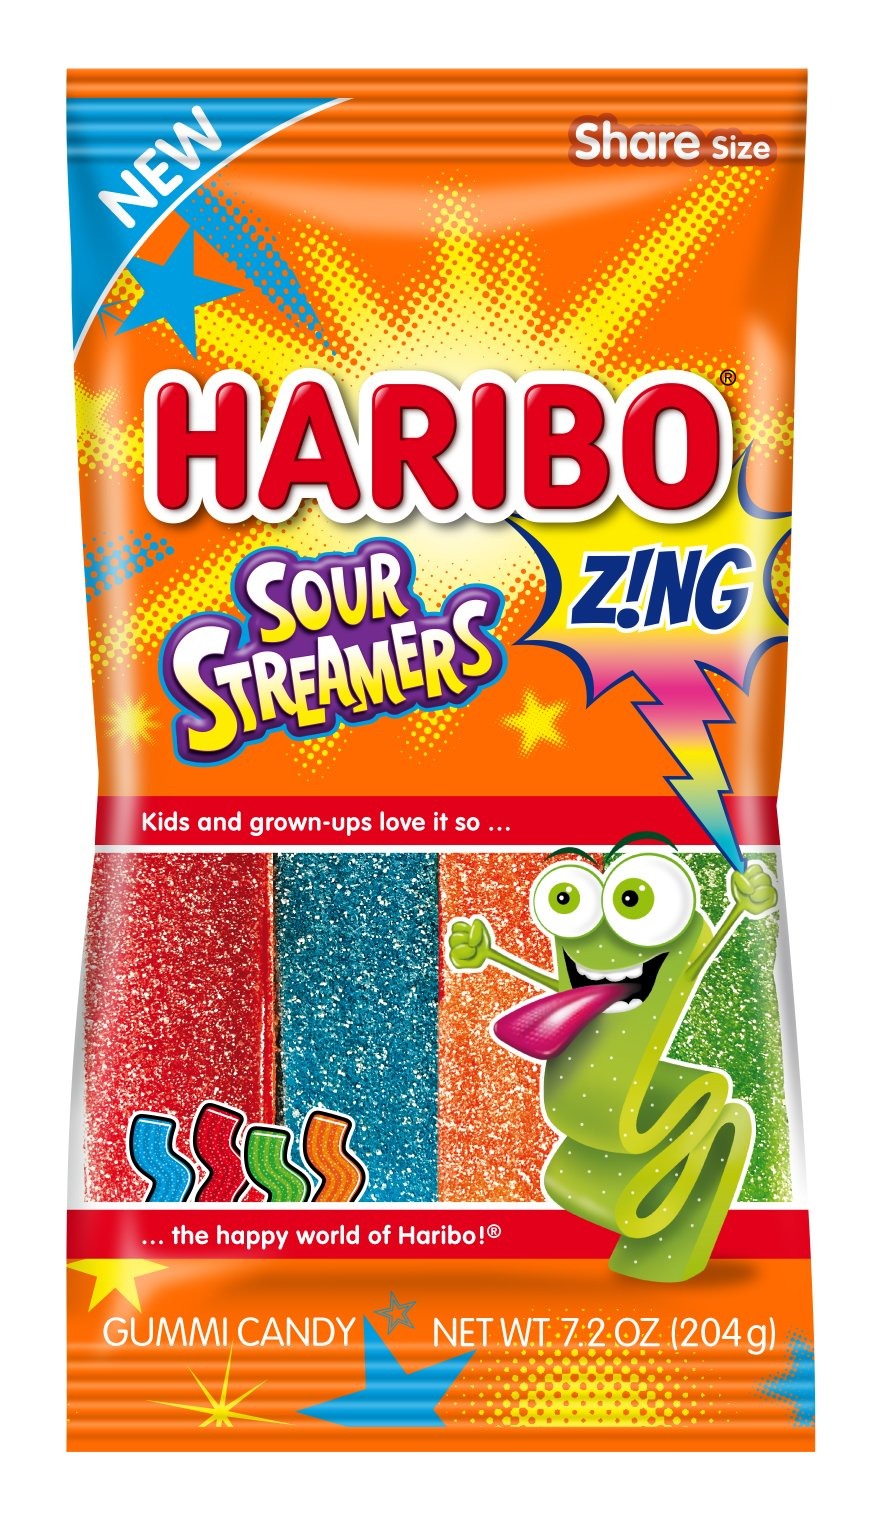
Item Name: HARIBO Gummi Candy, Z!NG Sour Streamers, 7.2 oz. Bag (Pack of 14)
Bullet Point 1: Enjoy the stretchable, twistable, bendable fun in every bag!
Bullet Point 2: Sour Cherry, Sour Blue Raspberry, Sour Orange, and Sour Apple treats pack a punch in every bite
Bullet Point 3: 120 calories per serving. Perfect for sharing snacking, decorating and topping desserts
Bullet Point 4: Kids and grown-ups love it so, the happy world of HARIBO!
Bullet Point 5: HARIBO Z!NG Sour Streamers Gummi Candy, 7.2 Ounce (Pack of 14)
Value: 100.8
Unit: Ounce

Price: 2.14